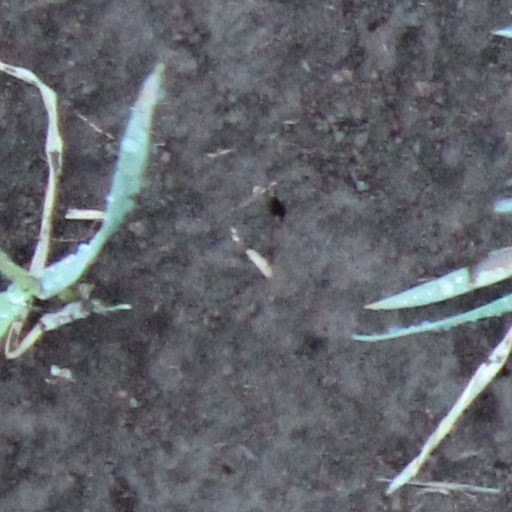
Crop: wheat